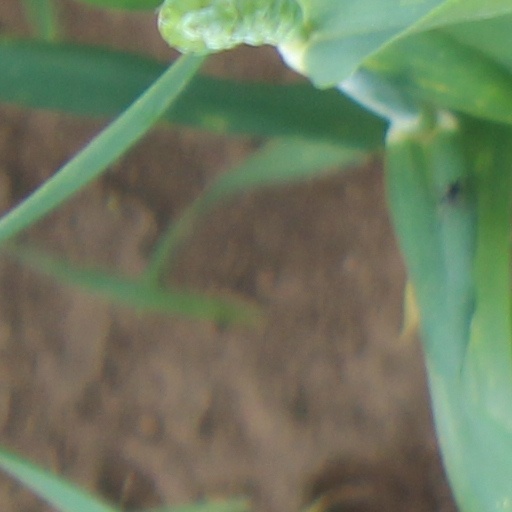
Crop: wheat